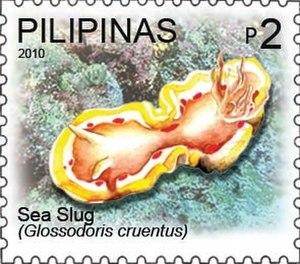
Ardeadoris cruenta est une espèce de mollusques nudibranches de la famille des Chromodorididae et du genre Ardeadoris.